Judiciary of Chile

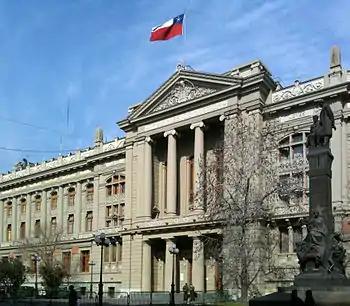
Justice Courts Palace ("Palacio de los Tribunales de Justicia") in Santiago.

The judiciary of the Republic of Chile includes one Supreme Court, one Constitutional Court, 17 Courts of Appeal, 84 Oral Criminal Tribunals and Guarantee Judges; 7 Military Tribunals; over 300 Local Police Courts; and many other specialized Tribunals and courts in matter of family, labor, customs, taxes, electoral affairs, etc.